Cranmer Hall, Durham

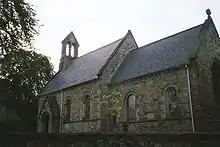
Chapel of St John's College, Durham

Cranmer Hall is a Church of England theological college based at Durham, England. Cranmer Hall forms part of St John's College, Durham which is a recognised college of Durham University. It stands in the Open Evangelical tradition.